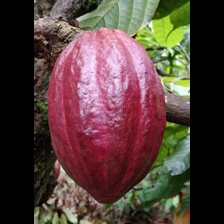
Label: sana